Emperor Valley Zoo

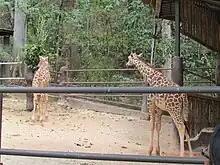
The two giraffes in their enclosure at the Emperor Valley Zoo. Part of the greater modernization and expansion of the zoo.

On 12 October 2016, the zoo announced that they had received six llamas from a nature park in Texas, USA. Zoo officials stated that, of the six llamas, four are female.